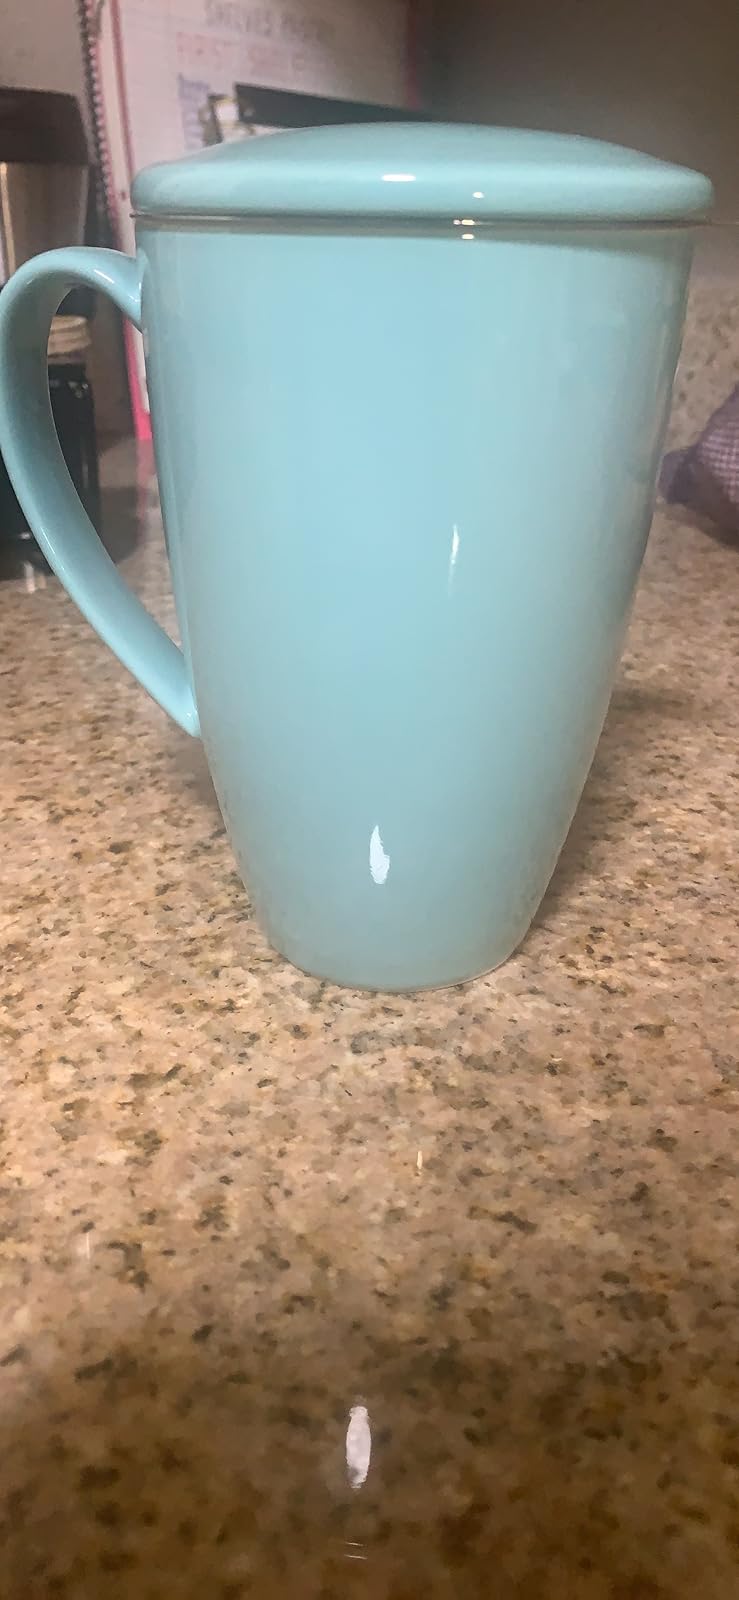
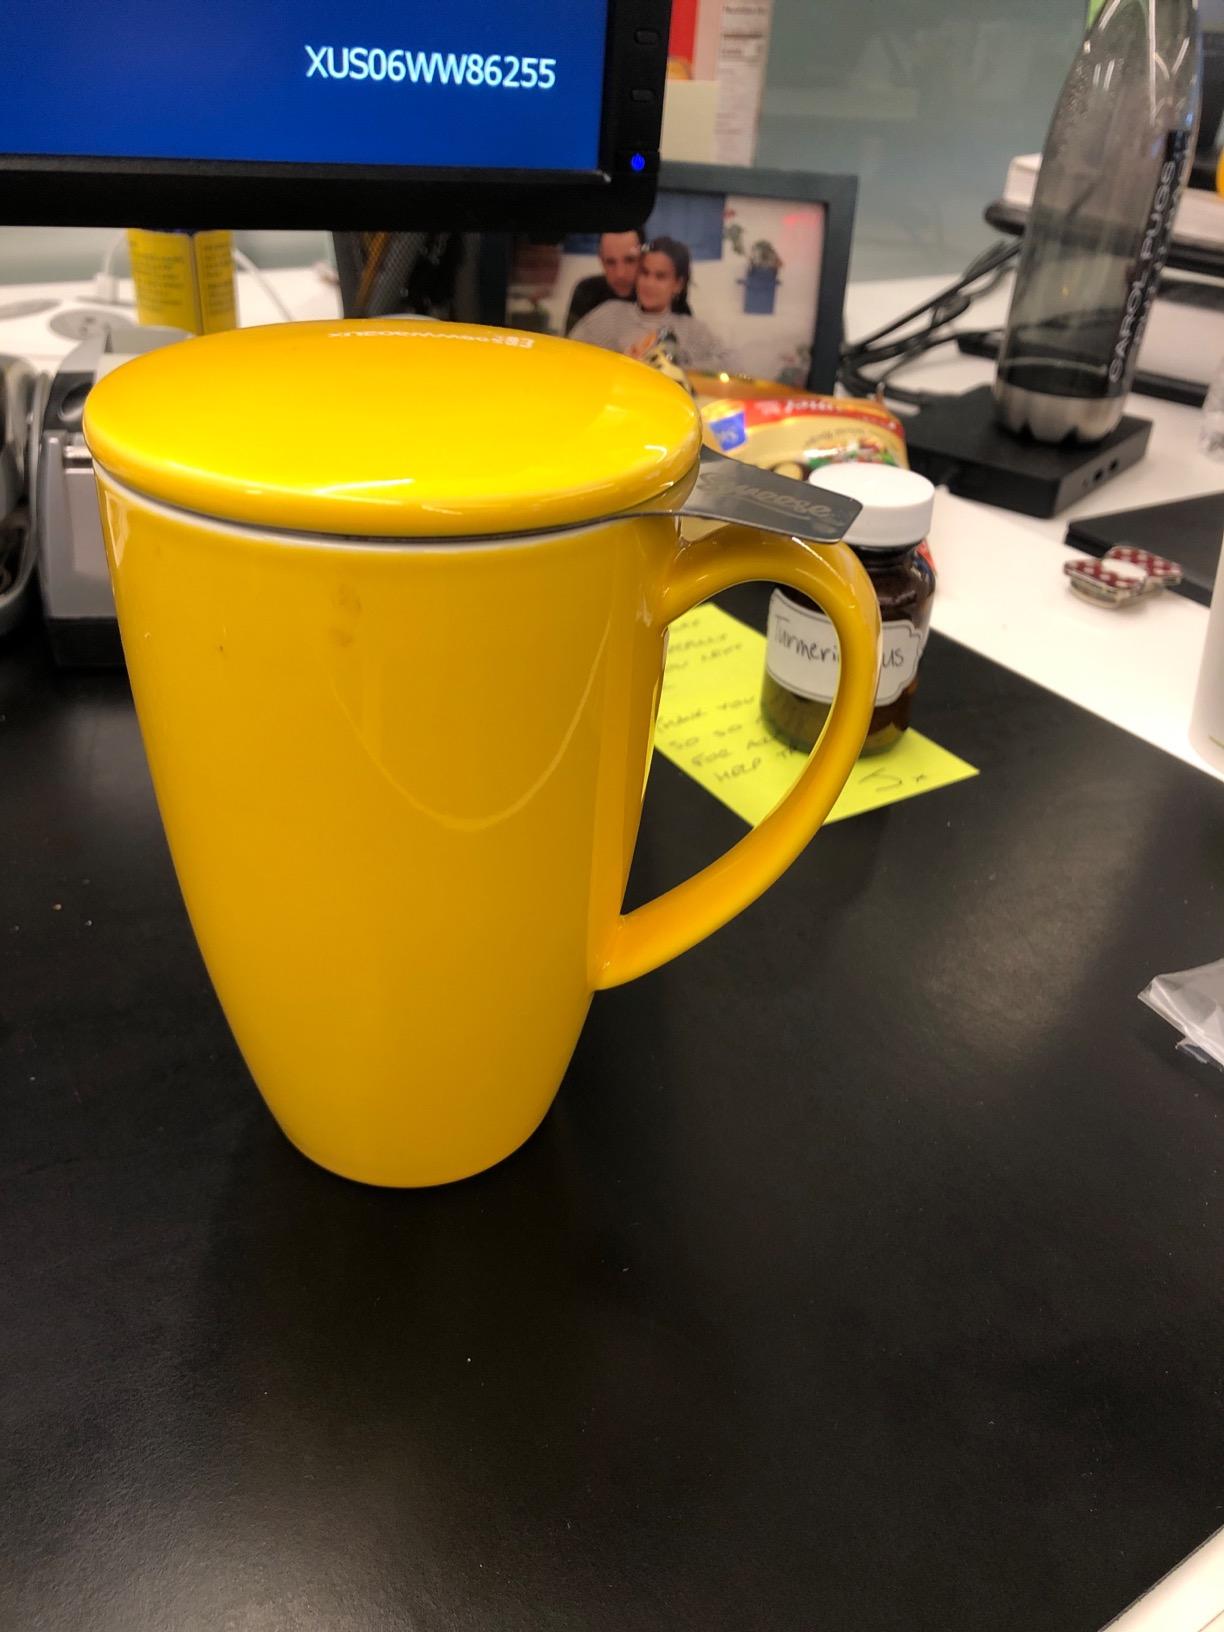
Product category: items_mug
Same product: no